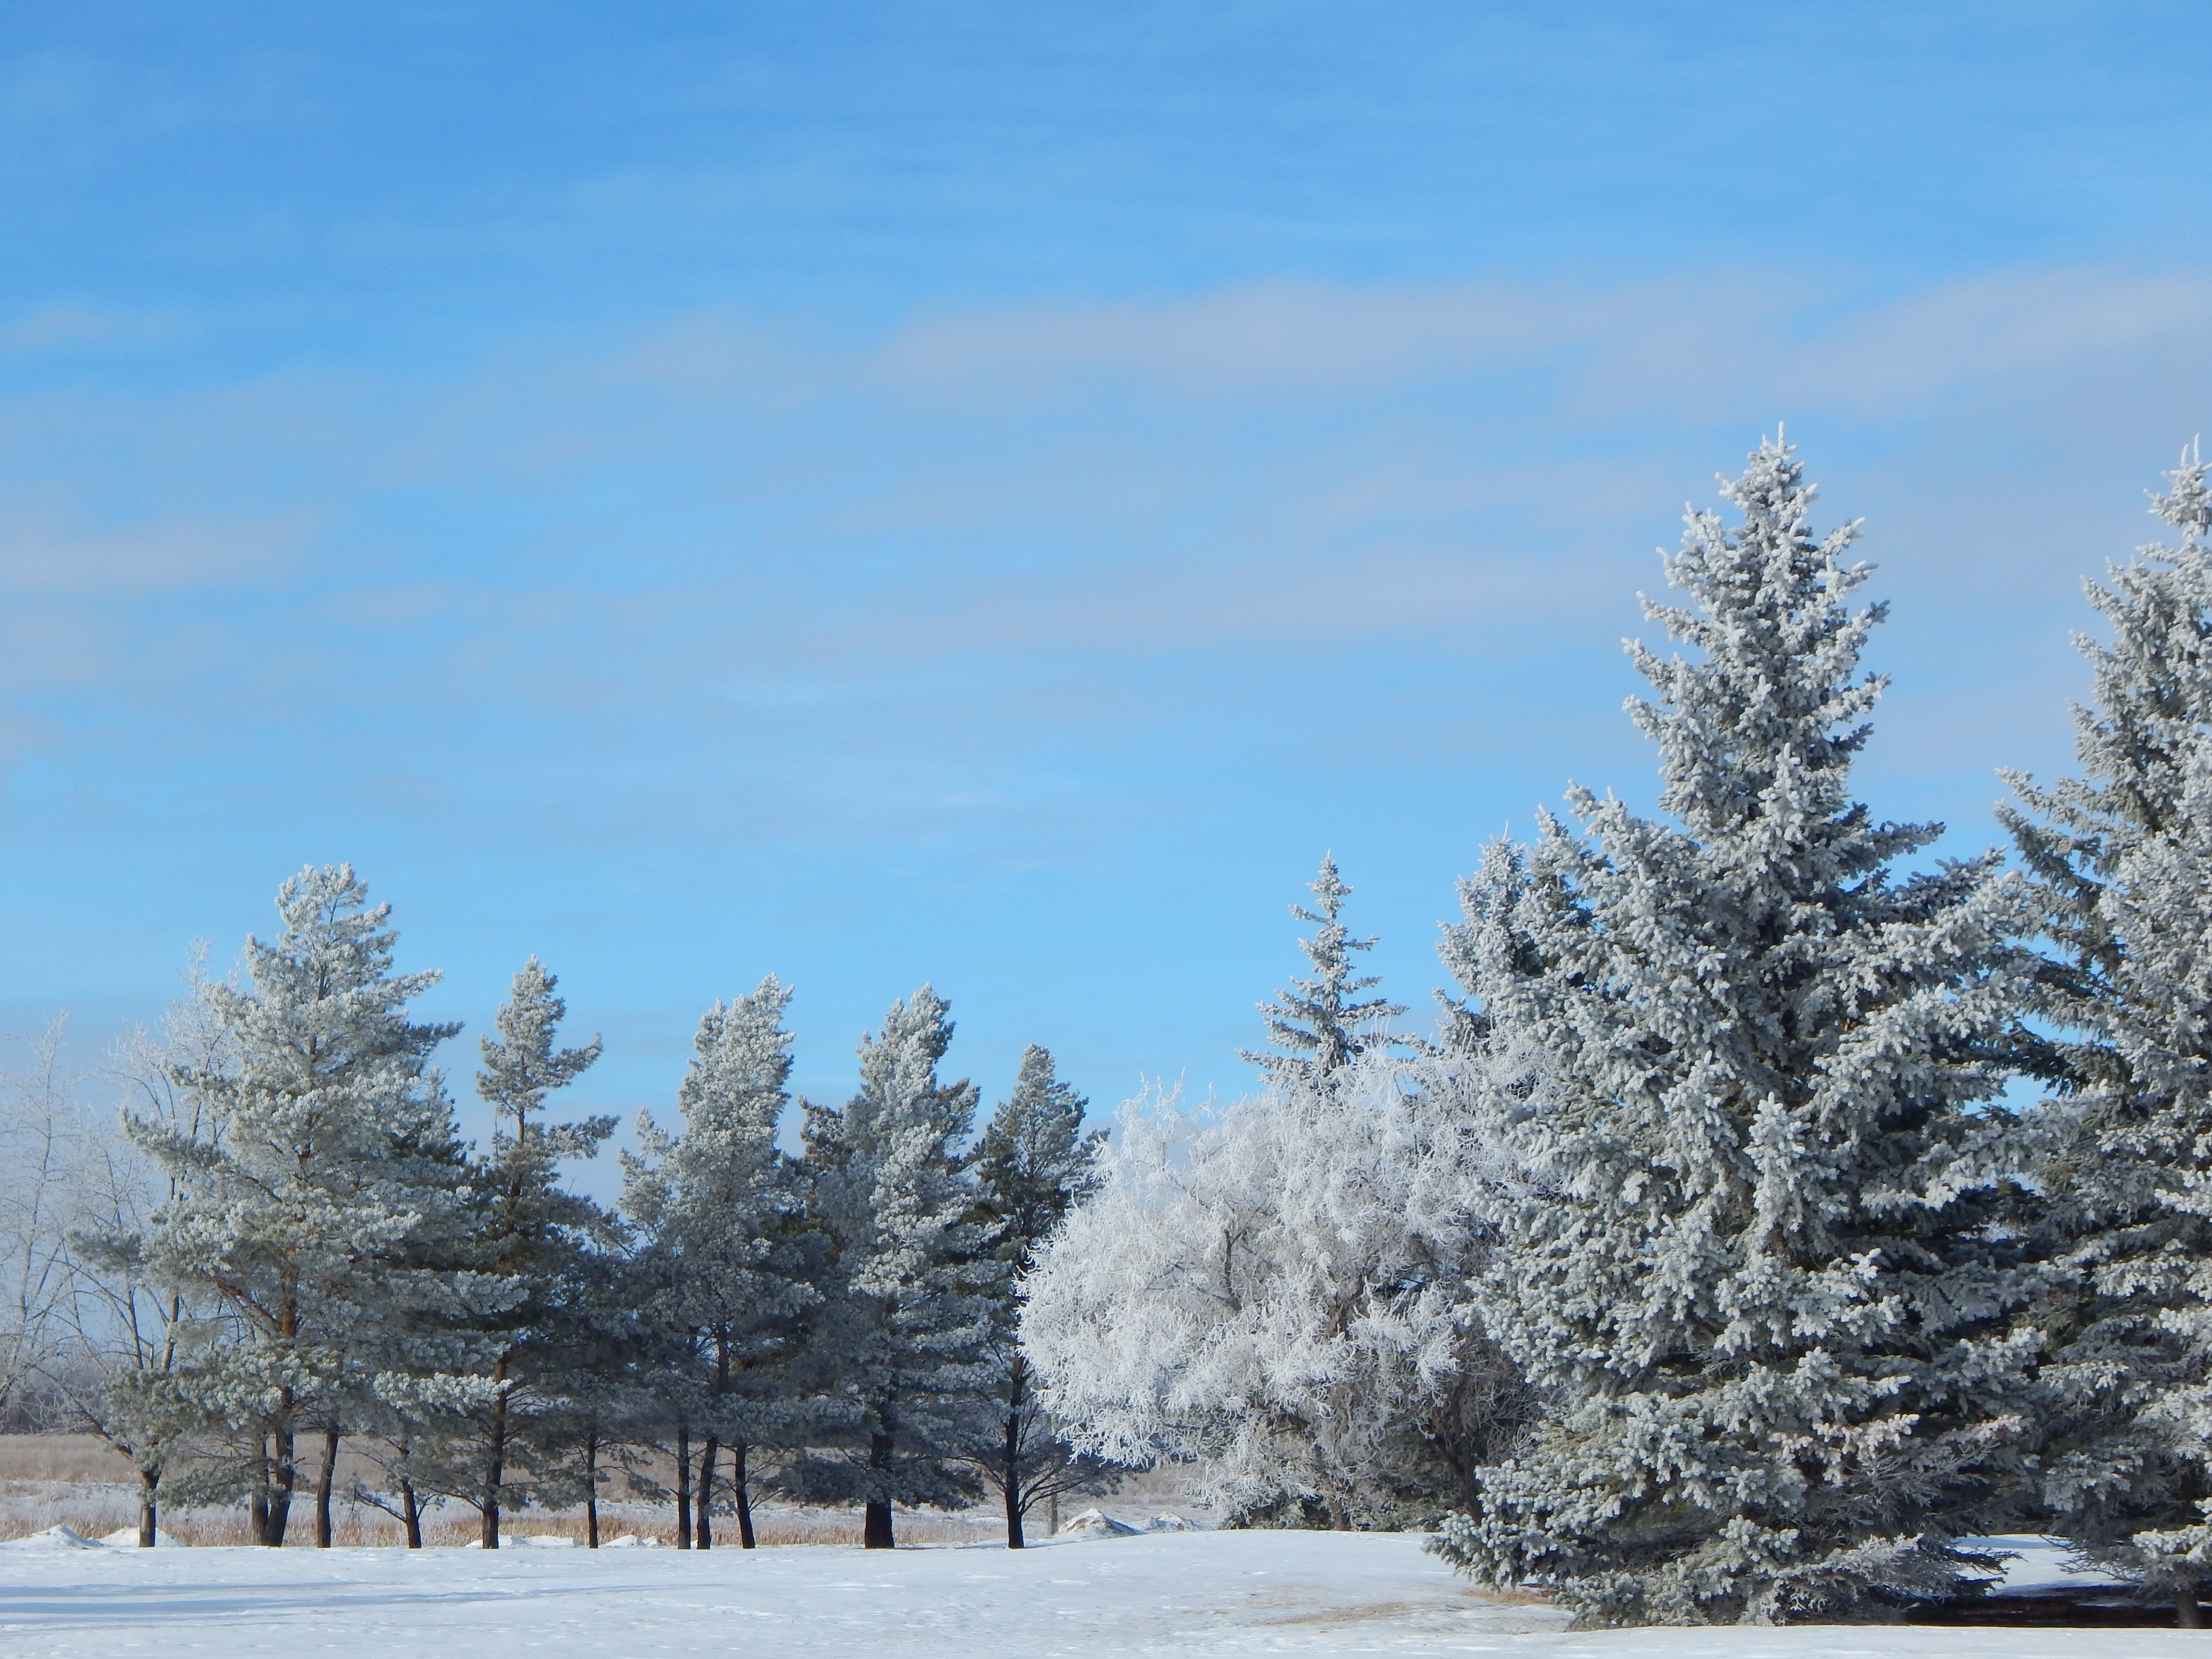
landscape, tree, forest, mountain, snow, cold, winter, sky, frost, pine, environment, scenic, evergreen, park, weather, frozen, blue, fir, season, trees, woods, coniferous, spruce, december, january, freezing, woody plant